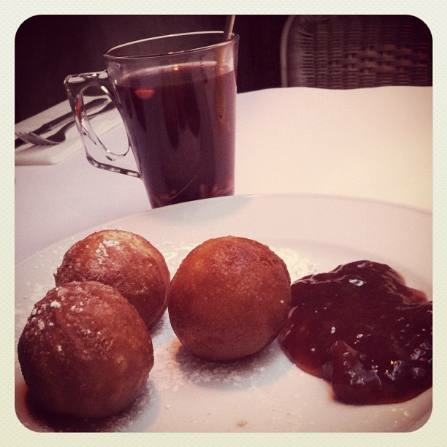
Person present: No